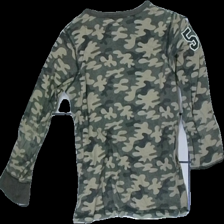
View: back
Type: Sweater
Category: Children
Brand: Kappahl
Colors: Green
Material: 100%cotton
Pattern: Other
Cut: Regular, C-collar
Size: 122
Season: Autumn
Stains: Minor
Price range: <50
Recommended usage: Export